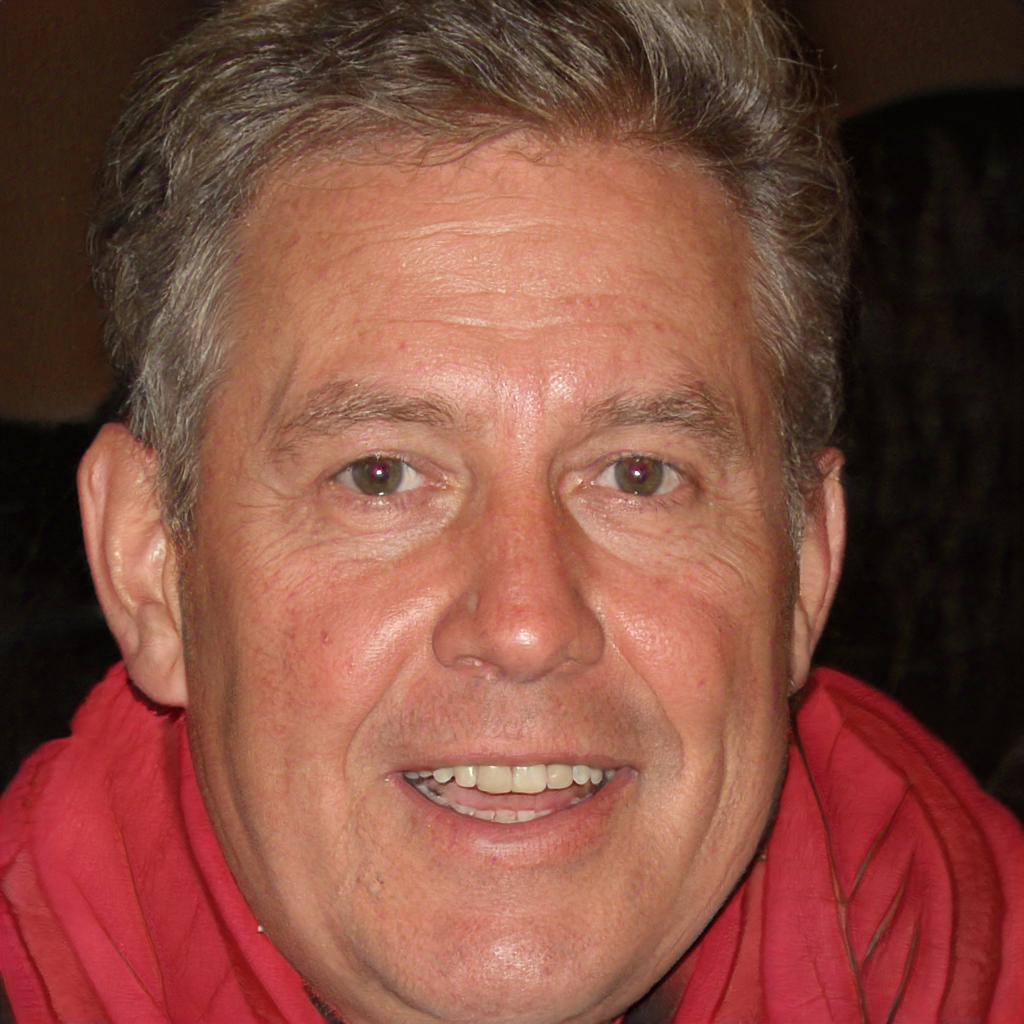
Gender: Male